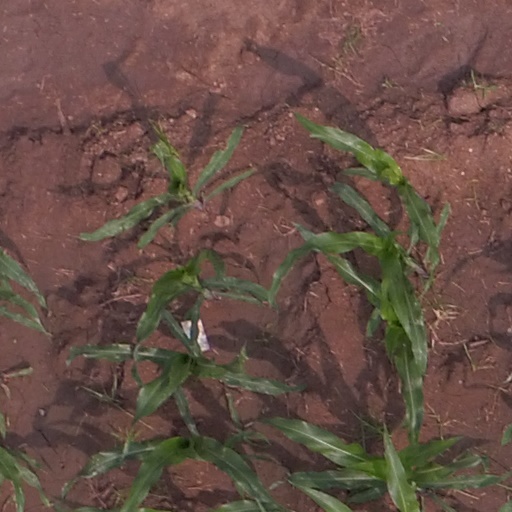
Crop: maize; corn